Jannat (2008 film)

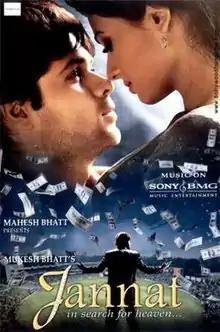
Theatrical release poster

Jannat ( "Heaven") is a 2008 Indian Hindi-language romantic crime film directed by Kunal Deshmukh, and produced by Mukesh Bhatt. The film stars Emraan Hashmi opposite Sonal Chauhan in lead roles. It was released on 16 May 2008 and was a success worldwide, receiving positive responses from critics. It's sequel Jannat 2, starring Emraan Hashmi, Randeep Hooda and Esha Gupta, was released in 2012.